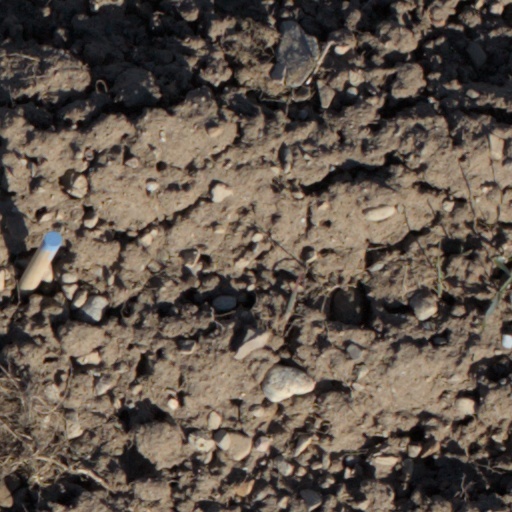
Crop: wheat